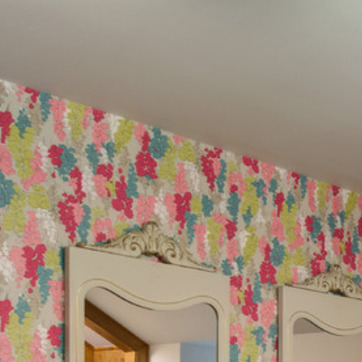
Material: wallpaper